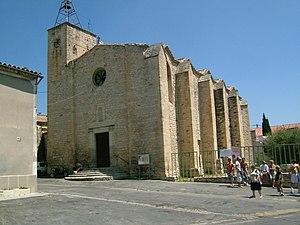
Cet article recense les monuments historiques du Gard, en France.
La communauté de communes du Pays de Sommières est une communauté de communes française, située dans le département du Gard et la région Occitanie.
Congénies est une commune française située dans le département du Gard, en région Occitanie.